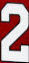
Number: 2